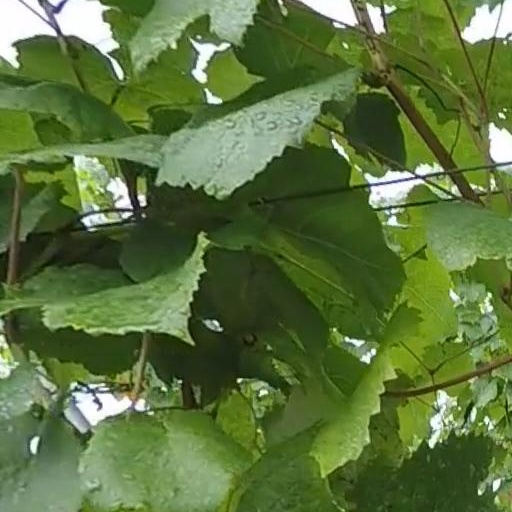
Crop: grape